Calvin Thomas (linguist)

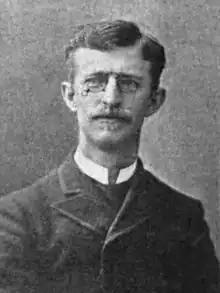
Calvin Thomas 1925

Calvin Thomas (October 28, 1854 near Lapeer, Michigan – November 4, 1919 in New York City) was an American scholar who served as professor of Germanic languages and literature at the University of Michigan and Columbia University.